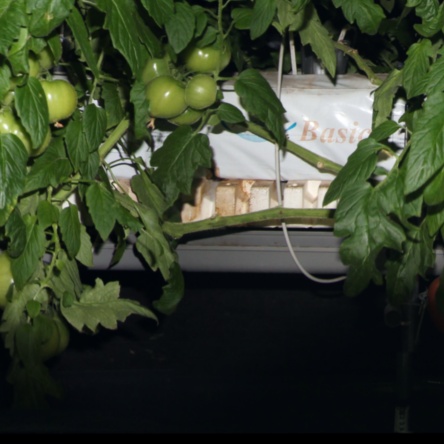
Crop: tomato